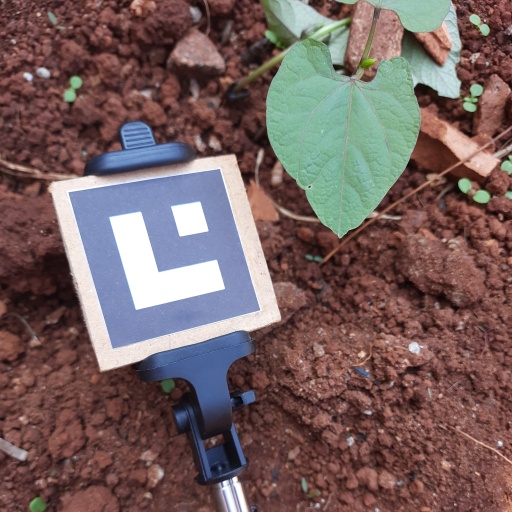
Observations: flat surface, eating holes in the center, under shade